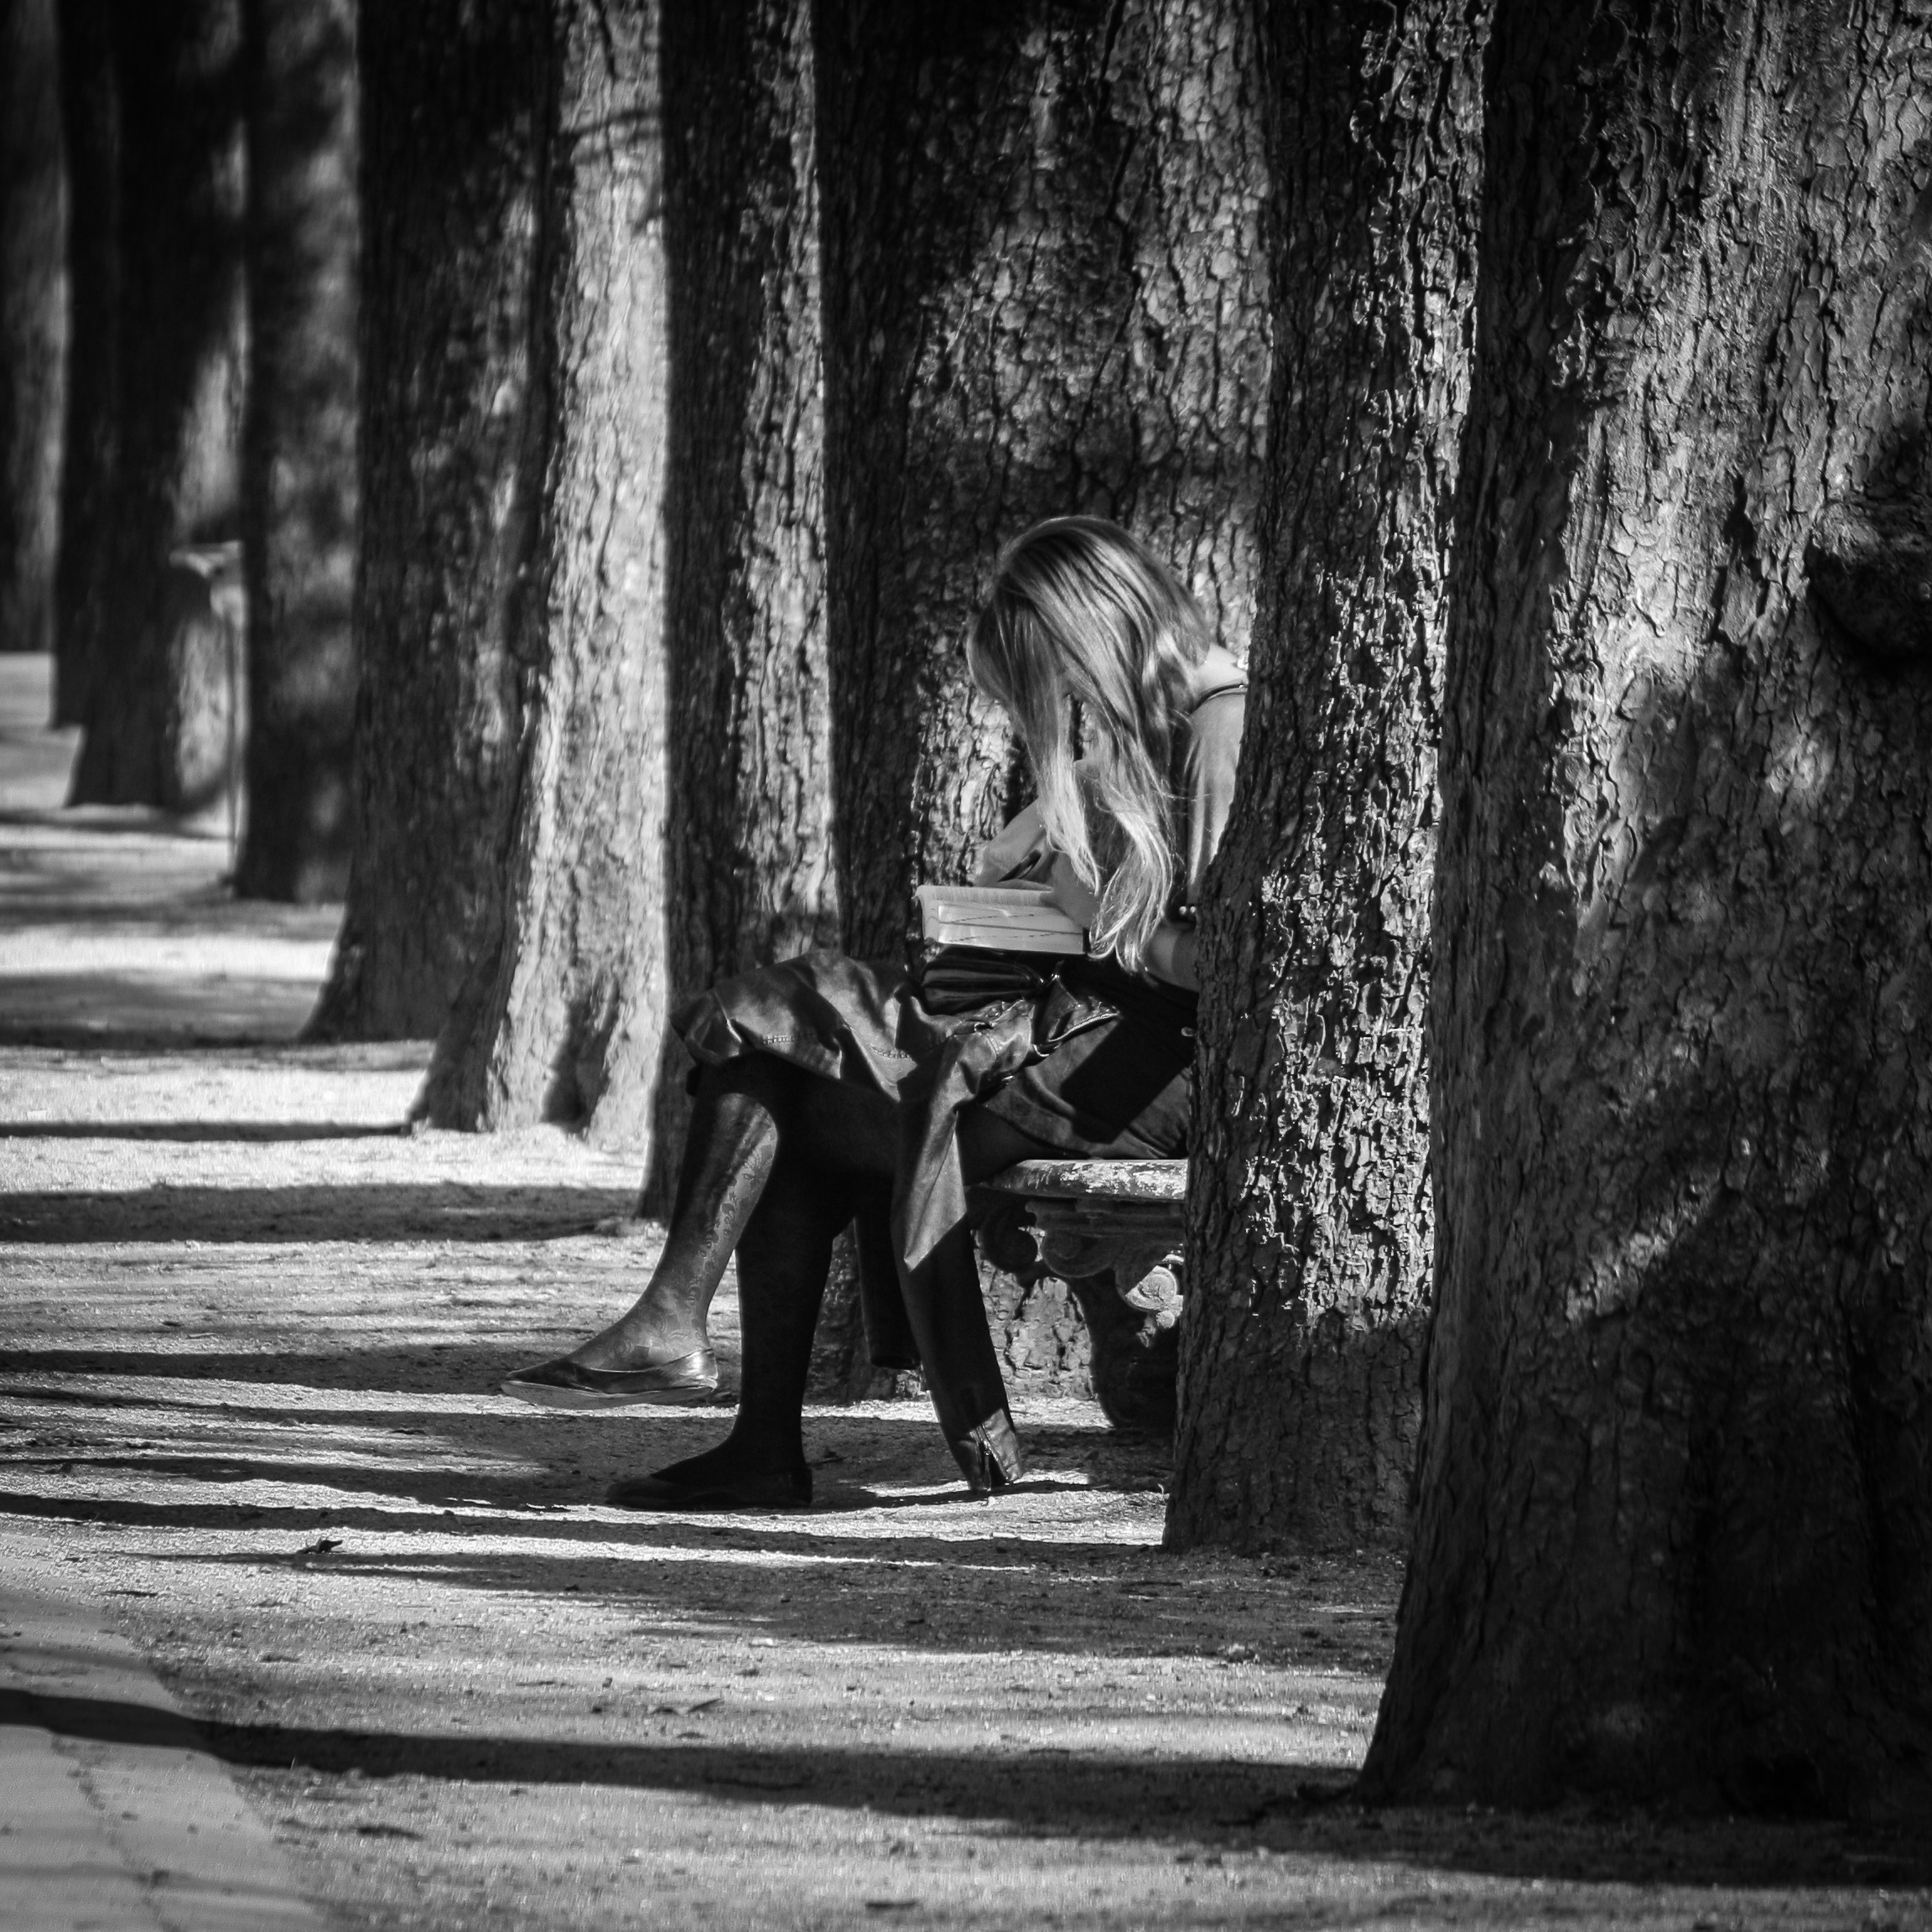
tree, light, black and white, woman, white, photography, perspective, paris, reading, relax, sitting, darkness, black, monochrome, trees, photograph, young woman, emotion, allee, monochrome photography, public bench, film noir, jardin des plantes, human positions